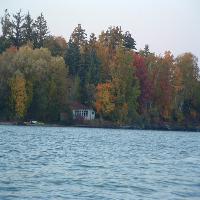
Weather: cloudy or overcast